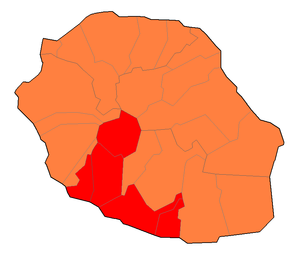
Alternéo est le réseau de bus de la Communauté intercommunale des villes solidaires, exploité au sud de l'île de La Réunion. Il dessert les villes de la CIVIS ainsi que la gare routière et l'université du Tampon.